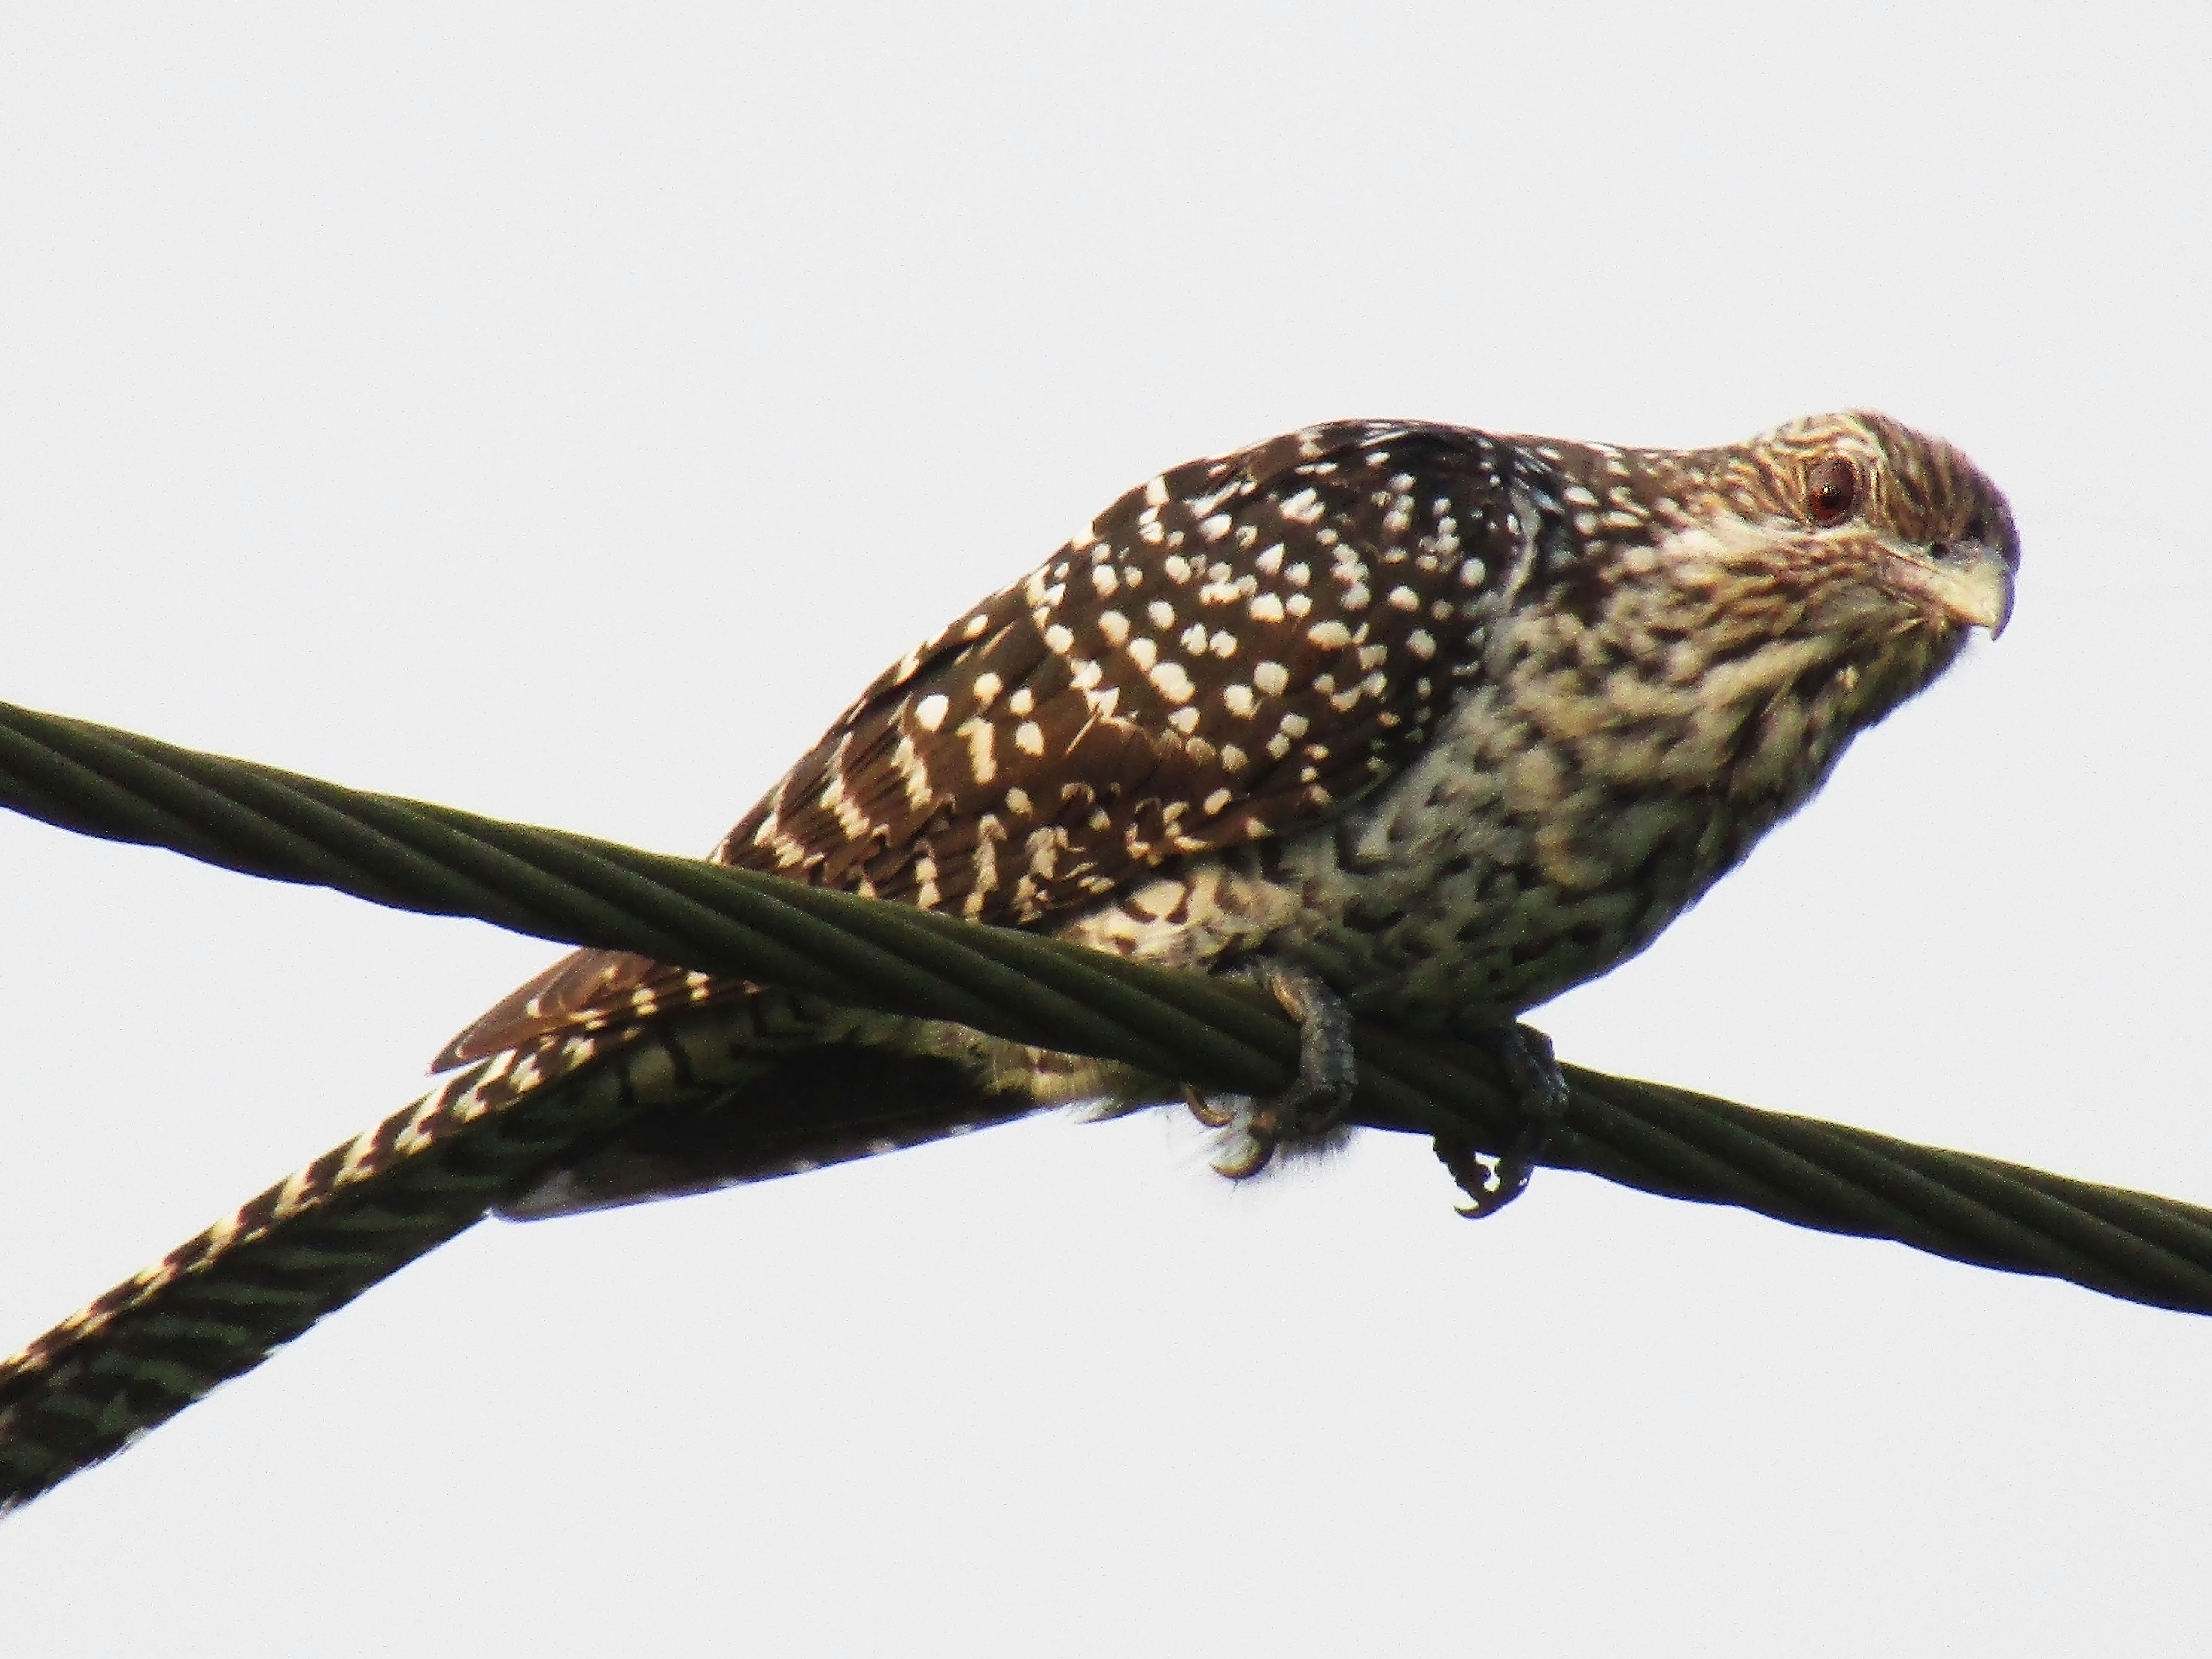
bird, eyes beek, color, spotted, brown, beak, vertebrate, bird of prey, adaptation, accipitridae, falconiformes, neck, beauty, accipitriformes, hawk, beige, khaki, tan, wildlife, fawn, close up, blond, wing, harrier, sharp shinned hawk, falcon, feather, balance, claw, tail, macro photography